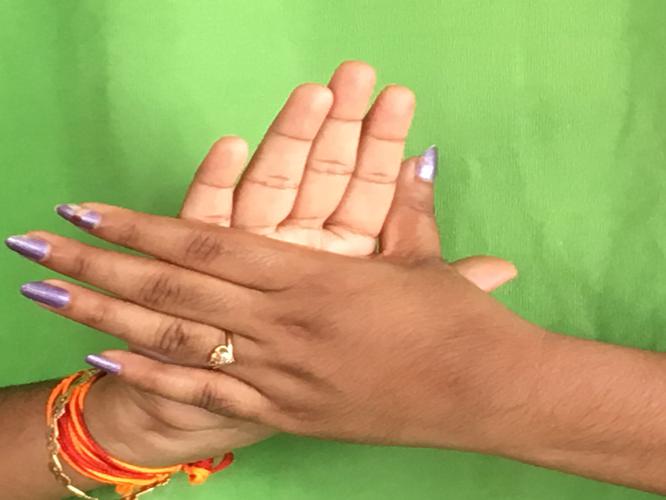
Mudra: Chakra
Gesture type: double_hand